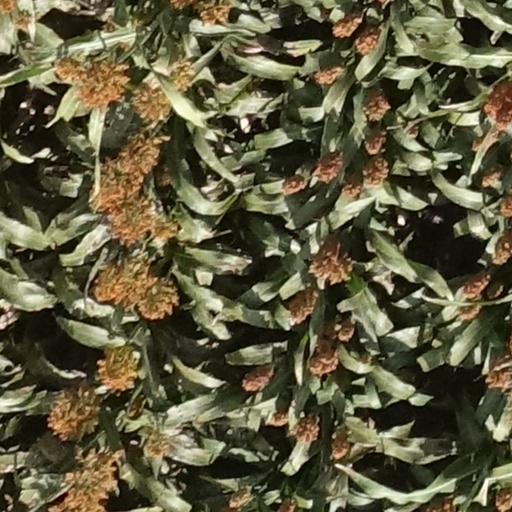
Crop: sorghum